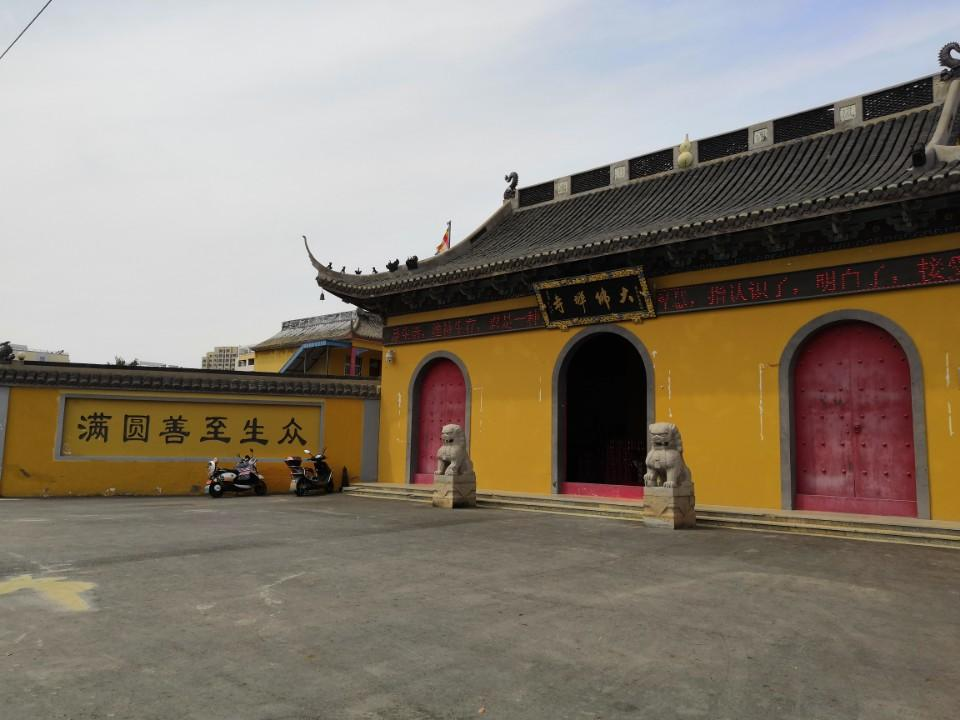
地标名称：大佛禅寺
所在城市：盐城市·滨海县